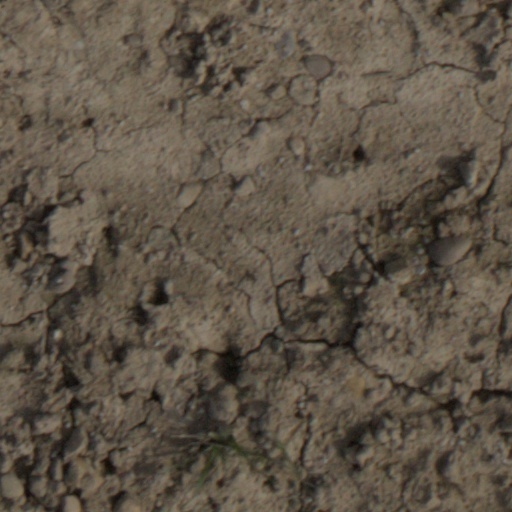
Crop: wheat